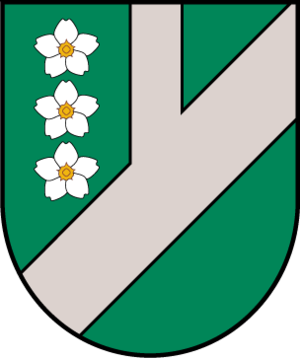
Pļaviņas est un novads de Lettonie, situé dans la région de Vidzeme. En 2009, sa population est de 6 447 habitants.